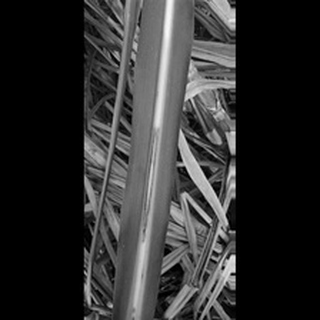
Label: sugarcane_red_rot